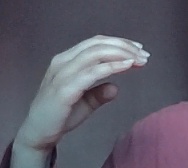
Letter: jeem